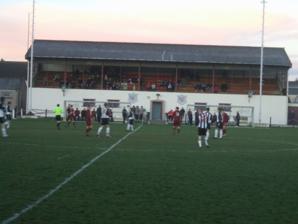
Building: Kynoch Park
Country: United Kingdom
Year built: 1922
Kynoch Park Keith take on Fraserburgh at Kynoch Park in the club's Highland League winning season of 2006–07 Kynoch Park Location within Moray Location Balloch Road, Keith , Moray , Scotland Owner Keith F.C. Capacity 2,362 (370 seated) Record attendance 5,820 v Celtic 4 February 1928 Field size 110 x 70 yards Construction Built 1922 Tenants Keith F.C. (1924–present) Kynoch Park is a football ground in Keith in north-east Scotland , which is the home ground of Highland Football League side Keith F.C. It is located on Balloch Road in the east of the town and has a capacity of 2,362 with 370 seated. History Outside Kynoch Park, Keith (2006) Keith F.C. was founded in 1910 and then reformed on 26 January 1919. The club played their game homes games at Seafield Park whilst competing in the Huntly and District League until 1922, when Sir John Kynoch donated Kynoch Park. Keith were admitted to the Highland Football League two years later in 1924 and have played their home games at Kynoch Park in the league ever since. The club's first Scottish Cup tie at Kynoch Park came in 1928 against opponents Dalbeattie Star with Keith winning 5–2 to progress to the next round. The club was then drawn against Scottish giants Celtic in the second round , also at home. This game resulted in the highest attendance recorded at Kynoch Park when 5,820 spectators watched the club take on Celtic in the 6–1 defeat of the home side in February 1928. The club has also been drawn against Rangers at home in the Scottish Cup in 1995–96 but chose to move the venue to Pittodrie Stadium in Aberdeen . 15,000 spectators watched Keith lose 10–1 in the third round match. Rangers went on to win the tournament that season. Transport The nearest railway station is Keith railway station which is around a 20-minute walk from the ground. The station lies on the main Aberdeen to Inverness Line . Stagecoach Bluebird provides an hourly bus service connecting Keith to Inverness and Aberdeen as well as local towns along the A96 road . References